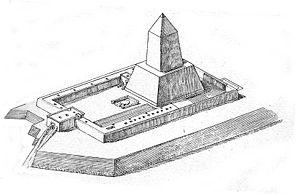
Le Passeur est une des nombreuses thématiques de la littérature funéraire de l'Égypte antique. Le passeur et son bac apparaissent d'abord dans les Textes des pyramides. Ses apparitions s'enrichissent et se développent ensuite dans les Textes des sarcophages puis dans les exemplaires du Livre des Morts. Dans tous ces textes, le passeur est un dieu assoupi et un marinier d'eau douce. Le défunt, roi ou particulier, se présente devant cette divinité pour lui demander de lui faire franchir un cours d'eau et de l'amener dans un lieu paradisiaque. Cette notion de traversée est évidemment inspirée de la géographie de l'Égypte antique ; le pays étant traversé du sud au nord par le Nil. En l'absence de tout pont, le bac est de fait le seul moyen de gagner la rive d'en face. Le passeur, métier très fréquent en Égypte ancienne, n'a pas manqué de créer tout un imaginaire mythologique et éthique.
L'Ancien Empire égyptien est une période de l'histoire de l’Égypte antique qui couvre une large partie du troisième millénaire avant notre ère. Succédant à la période thinite qui a vu l'apparition de l’État en Égypte, elle comprend les IIIᵉ, IVᵉ, Vᵉ et VIᵉ dynasties, puis s'achève par une période de fragmentation politique, la Première Période intermédiaire.
Niouserrê Ini est le sixième souverain de la Vᵉ dynastie pendant l'Ancien Empire. Il régna aux alentours du XXVᵉ siècle avant notre ère. Niouserrê était le fils cadet du roi Néferirkarê et de la reine Khentkaous II, et le frère du roi éphémère Néferefrê. Il a peut-être succédé directement à son frère, comme l'indiquent des sources historiques beaucoup plus récentes. Alternativement, Chepseskarê aurait pu régner entre les deux, comme le préconisait Miroslav Verner, mais seulement pour quelques semaines ou quelques mois tout au plus. La relation de Chepseskarê avec Néferefrê et Niouserrê reste très incertaine. Niouserrê fut à son tour remplacé par Menkaouhor, qui aurait pu être son neveu et un fils de Néferefrê.
Le temple solaire d'Abou Ghorab est un temple solaire situé à Abou Ghorab, en Basse-Égypte, au sud-ouest du Caire, sur la rive ouest du Nil à la lisière du désert occidental, au nord d'Abousir. Il fait partie de la vaste nécropole memphite où les rois de la Vᵉ dynastie se firent bâtir des temples solaires. Ce temple solaire, cinquième à être construit selon les sources, a été bâti sous le règne de Niouserrê.
Les rois de la Vᵉ dynastie vont inaugurer un nouveau type de monument, le temple solaire, qui est une des deux parties constitutives du complexe funéraire du roi. Ce sont deux entités architecturales distinctes, mais au niveau administratif, on voit bien que ces deux ensembles sont liés.
Les dieux et déesses de l’Égypte antique représentent une foule considérable de plus d'un millier de puissances surnaturelles ; divinités cosmogoniques, divinités provinciales, divinités locales, divinités funéraires, personnification de phénomènes naturels ou de concepts abstraits, ancêtres déifiés, démons, génies, divinités étrangères importées, etc. Le terme égyptien pour dieu est netjer et son plus ancien hiéroglyphe représente vraisemblablement un mat enveloppé de bandelettes de tissu. Pour désigner le concept de la divinité, les glyphes alternatifs sont le faucon sur un perchoir et un personnage accroupi. D'autres termes existent pour désigner une divinité, tel baou ou sekhem mais leur diffusion a été de moindre importance.